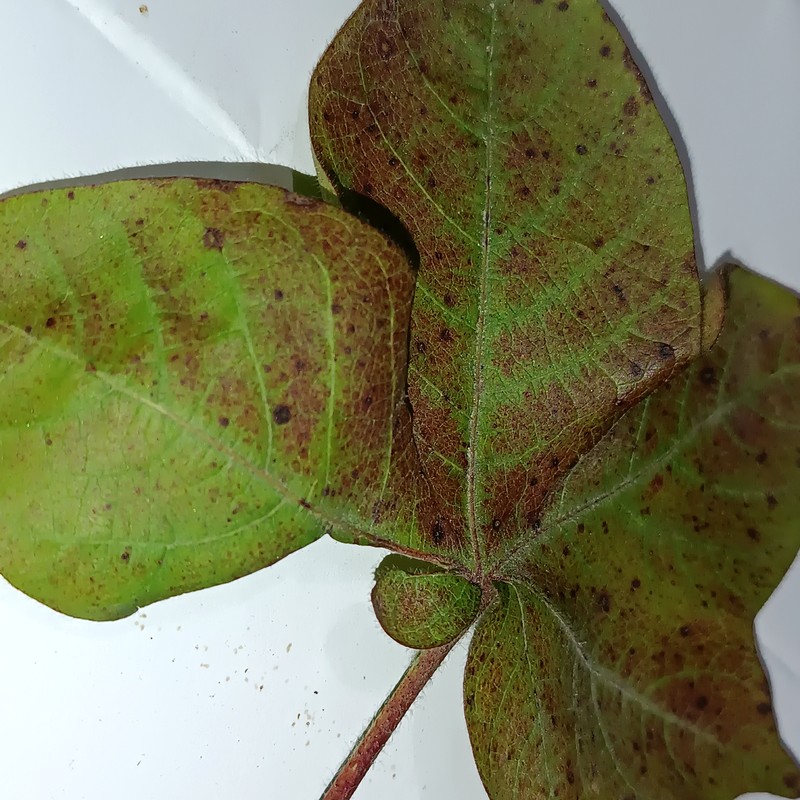
Label: Leaf Redding